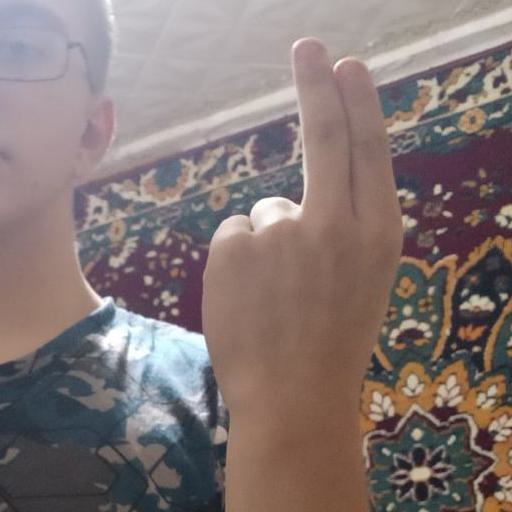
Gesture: two_up_inverted